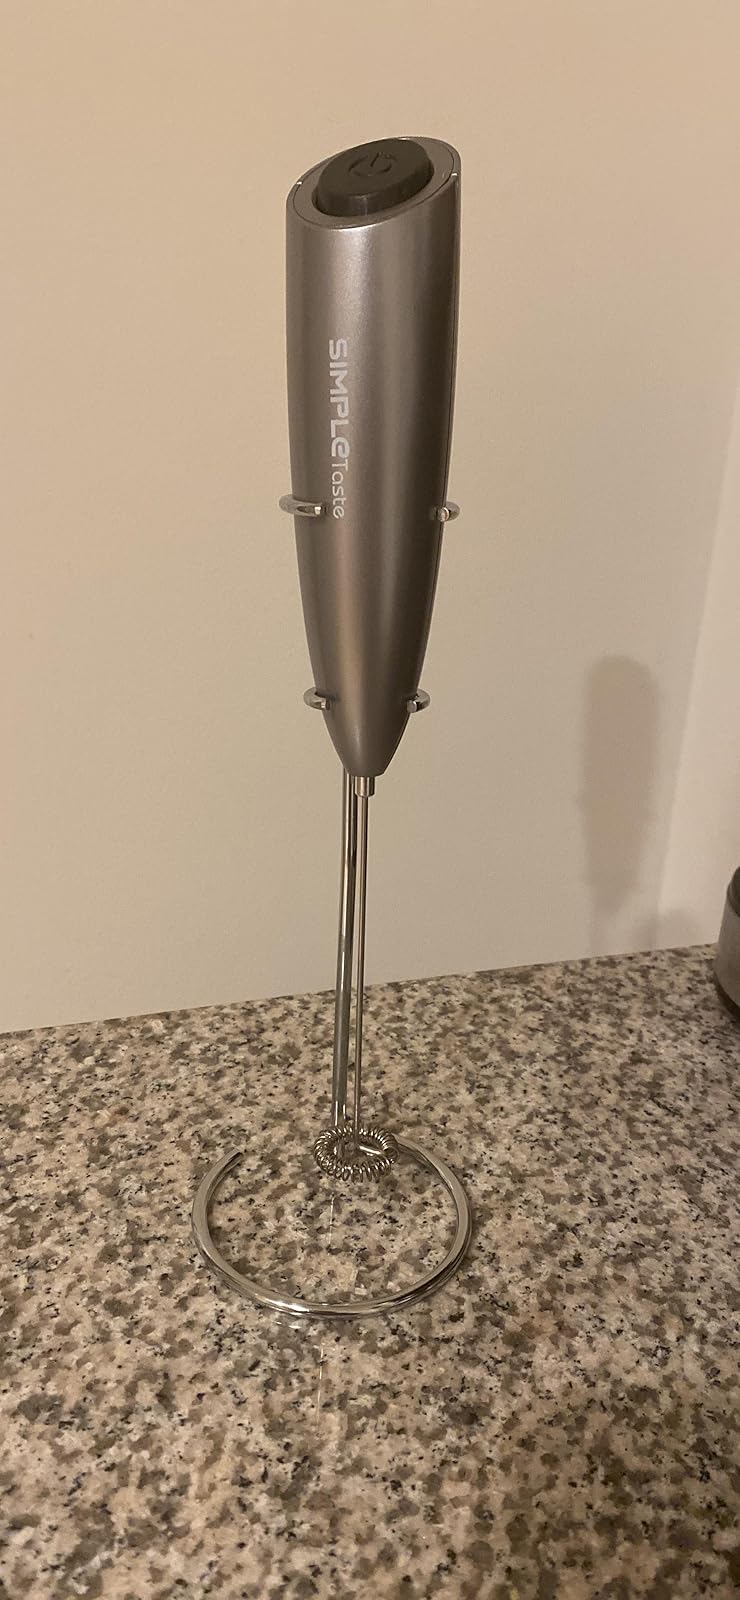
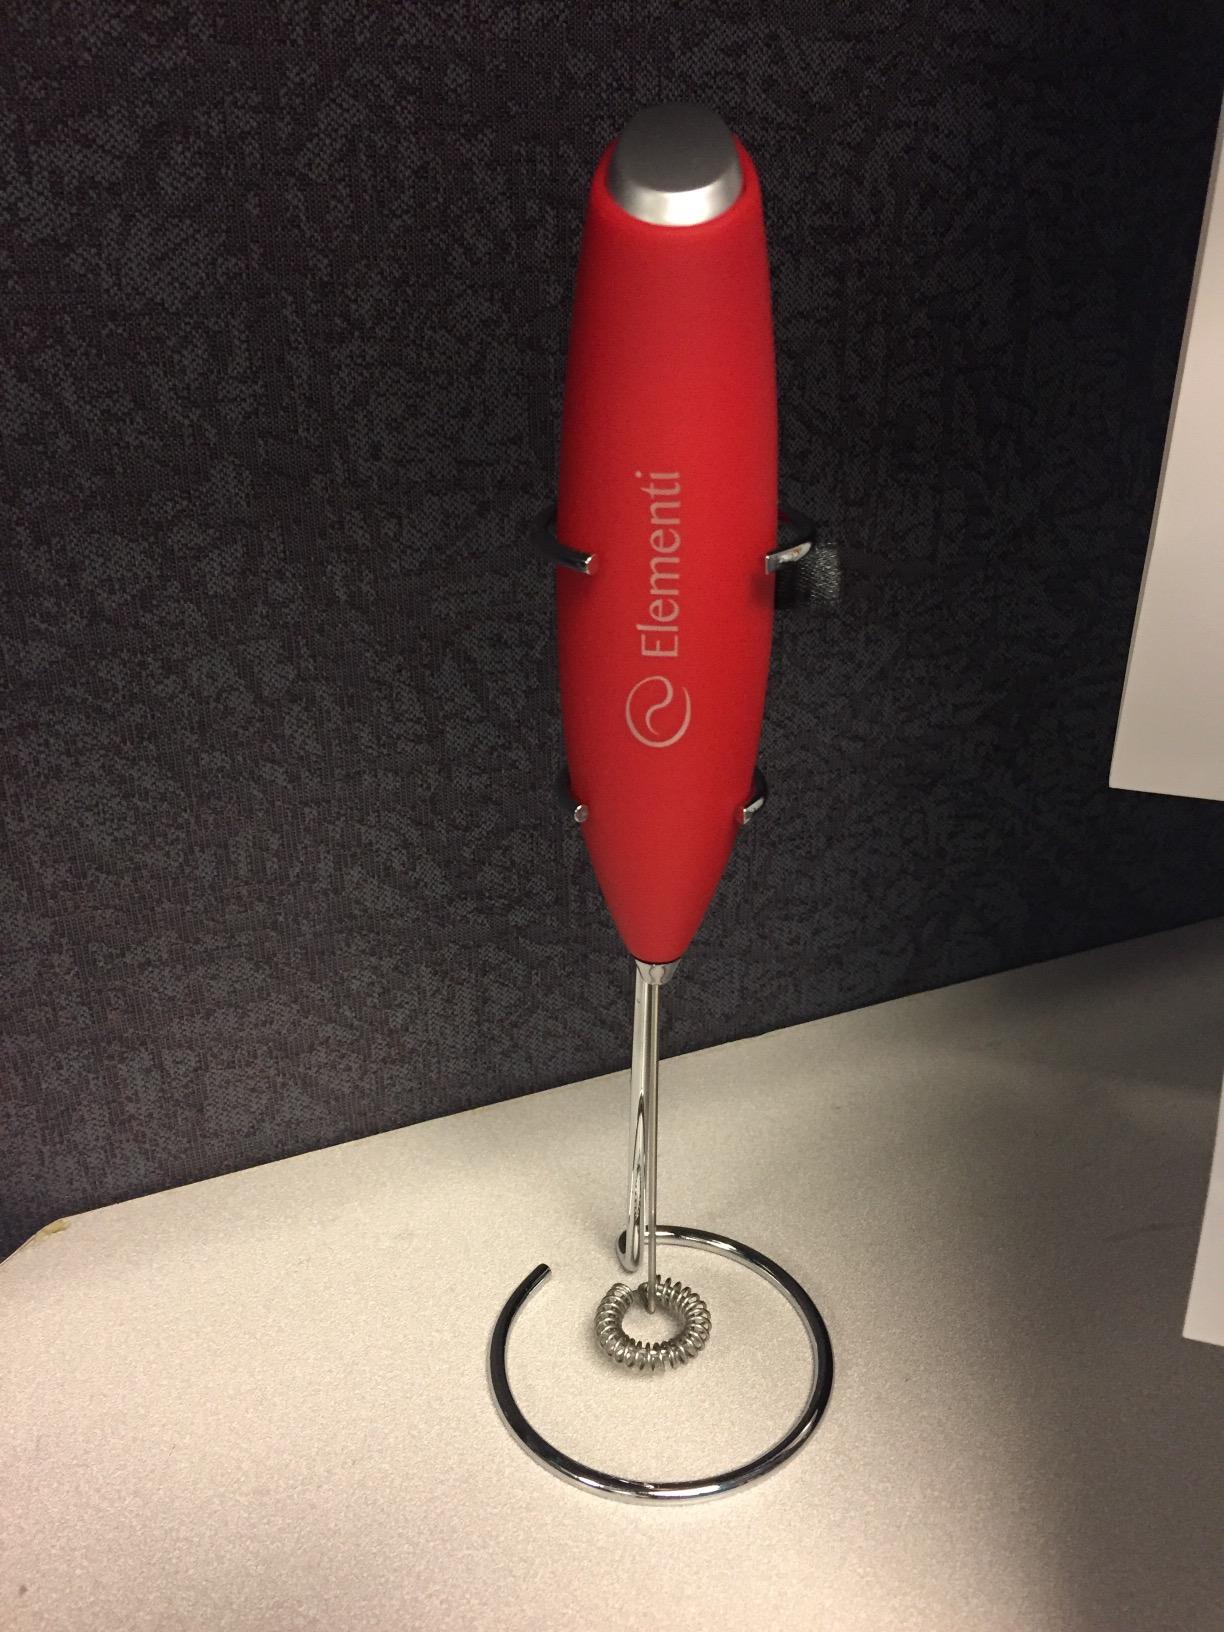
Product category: items_mixer
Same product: no